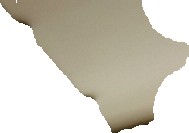
Surface category: ceiling